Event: Nepal Earthquake
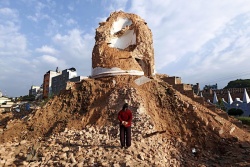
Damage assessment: damage